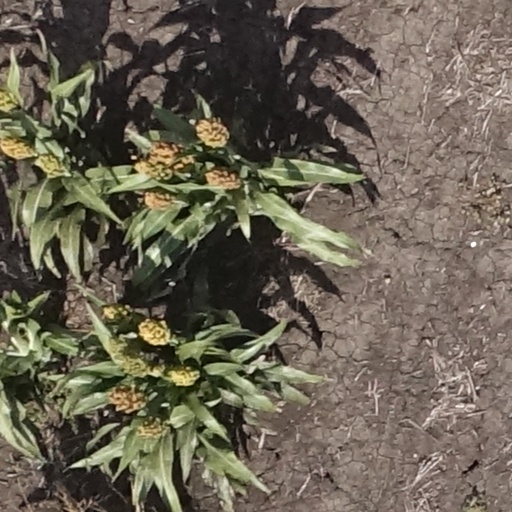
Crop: sorghum